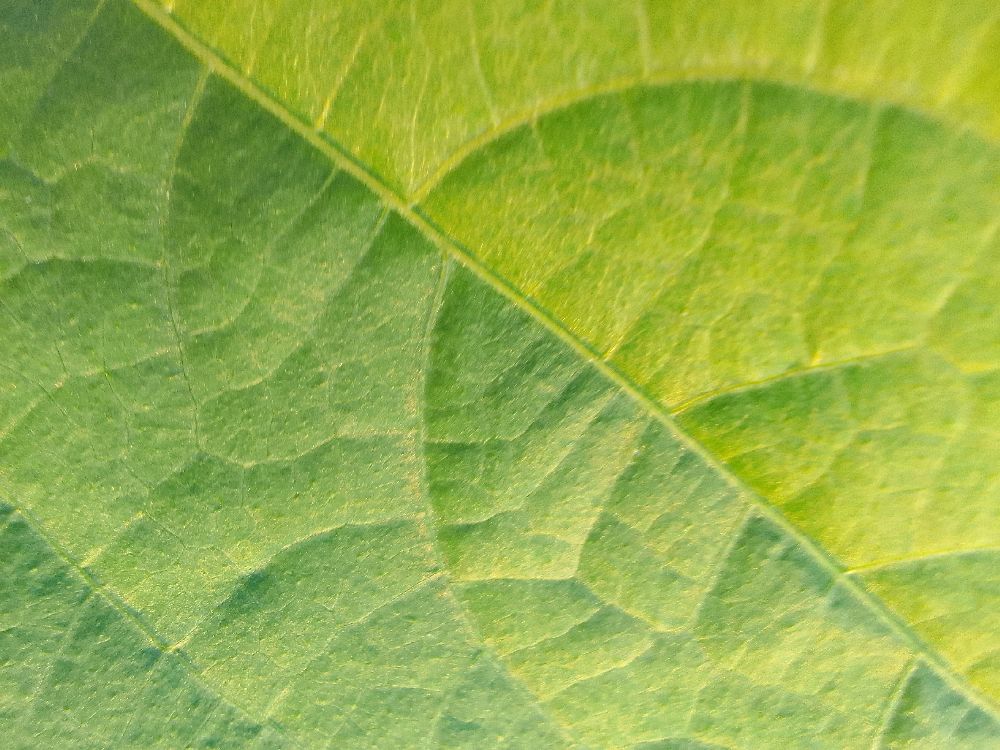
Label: healthy